Pamela Rooke

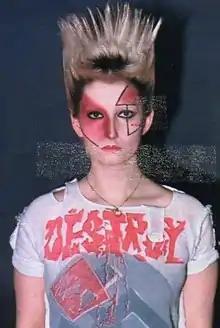
Rooke in 1978

Pamela Rooke (23 June 1955 – 3 April 2022), (known as Jordan) was an English model and actress known for her work with Vivienne Westwood and the Sex boutique in the Kings Road area of London in the mid-1970s, and for attending many of the early Sex Pistols performances. Her style and dress sense—a bleached platinum-blonde bouffant hairdo with dark raccoon-like eye make-up—made her a highly visible icon of the London punk subculture. Along with Johnny Rotten, Soo Catwoman, and Siouxsie Sioux, she is credited with creating the London punk look.